AnimeFest

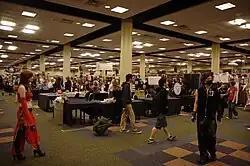
AnimeFest 2008

AnimeFest is an inactive four-day anime convention held during August at the Loews Arlington Hotel in Arlington, Texas.